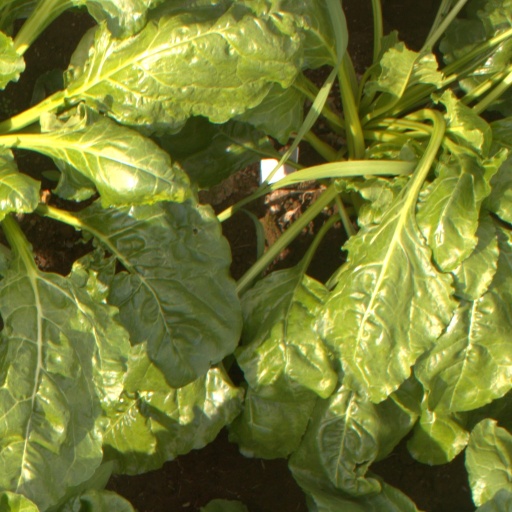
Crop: sugar beet